St. Peter's Episcopal Church (Manhattan)

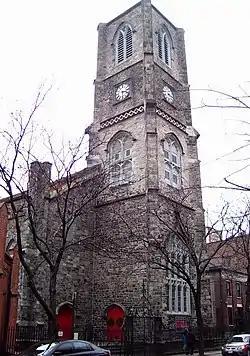
View of the church from the east

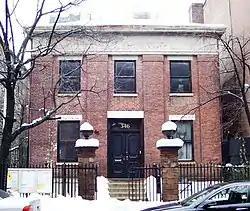
The rectory was the parish's original chapel

St. Peter's Episcopal Church, Chelsea, familiarly known as St. Peter's Chelsea, is a historic church of the Episcopal Diocese of New York at 346 West 20th Street between Eighth and Ninth Avenues in the Chelsea neighborhood of Manhattan, New York City, began as an outgrowth from the nearby General Theological Seminary, which had been founded in 1827. After some years in which local residents joined students and faculty from the Seminary for services, it became clear than a new, separate congregation was necessary, and this was organized on May 9, 1831.